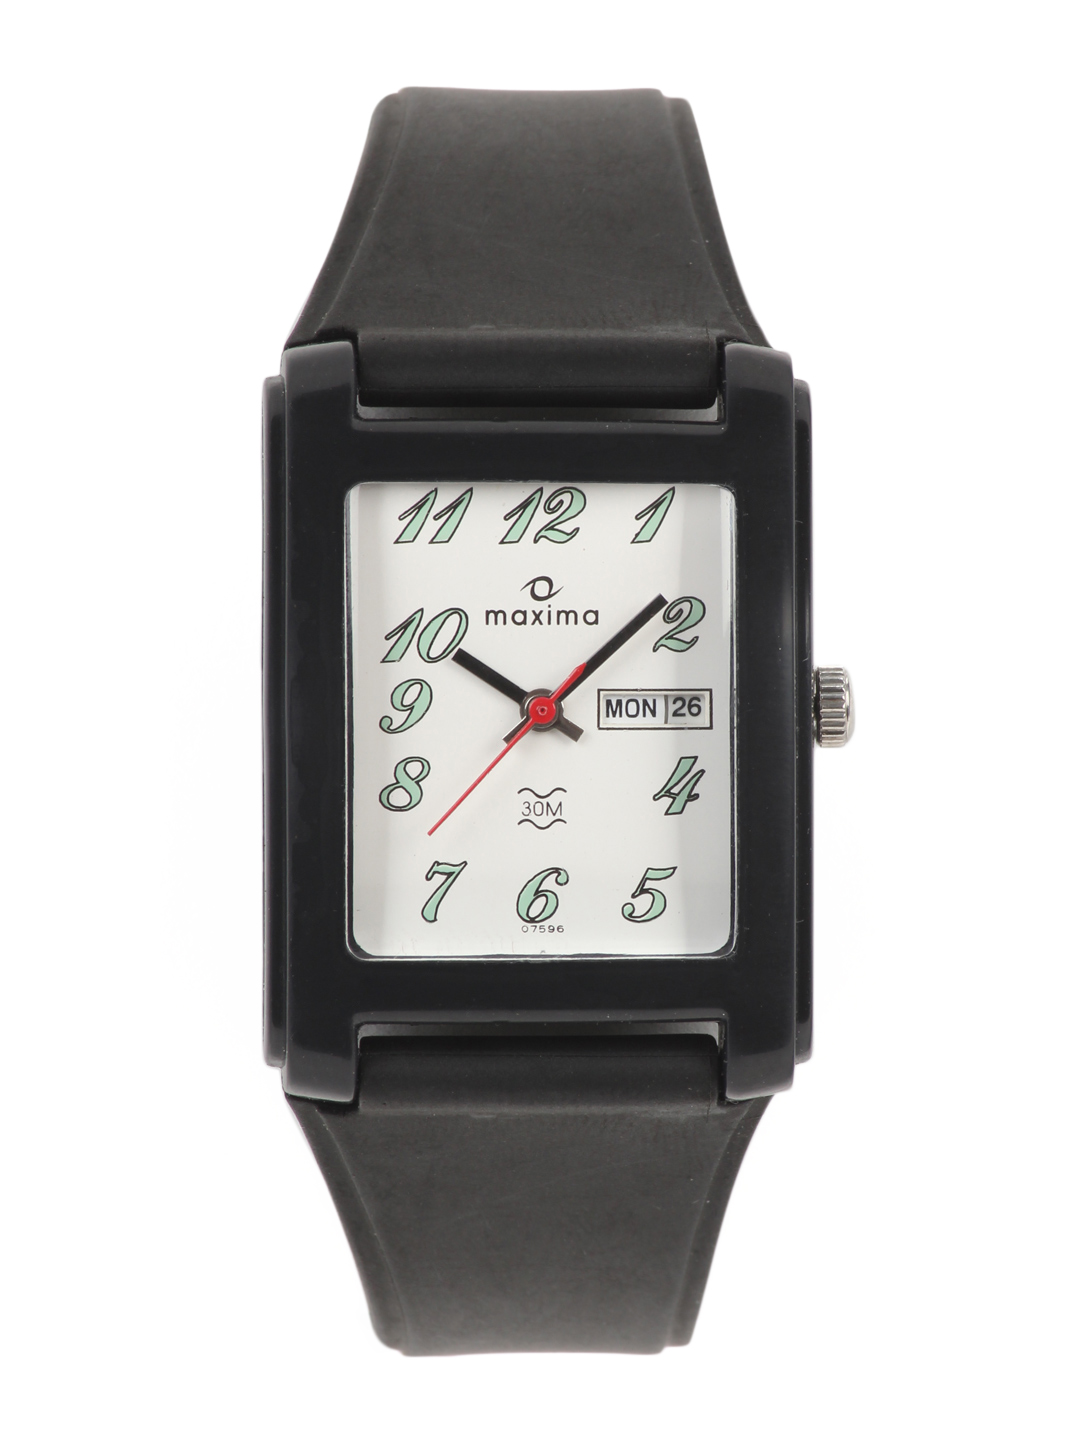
Maxima Men White Dial Watch
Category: Free Items / Free Gifts / Free Gifts
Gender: Men
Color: White
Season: Winter 2016
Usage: Casual